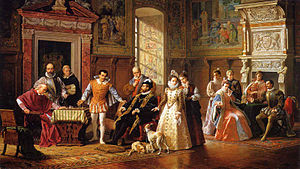
Ruy López de Segura
Ruy Lopez spiller mod Giovanni Leonardo di Cutri ved kong Felipe 2.'s hof i 1575
Ruy López de Segura var katolsk præst og skakspiller.